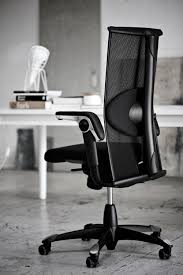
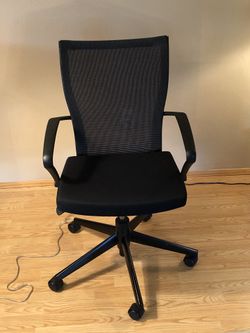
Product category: items_chair
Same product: no